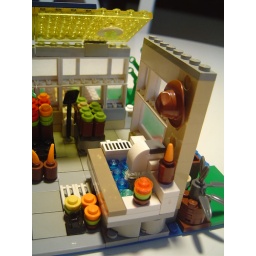
Lots of fun stuff here - a hat on a hook, plants being repotted around the sink, water in the sink